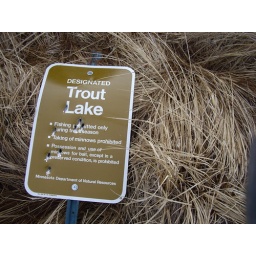
The pole was broken in half and the sign was all shot up. Traces of a redneck hang out.